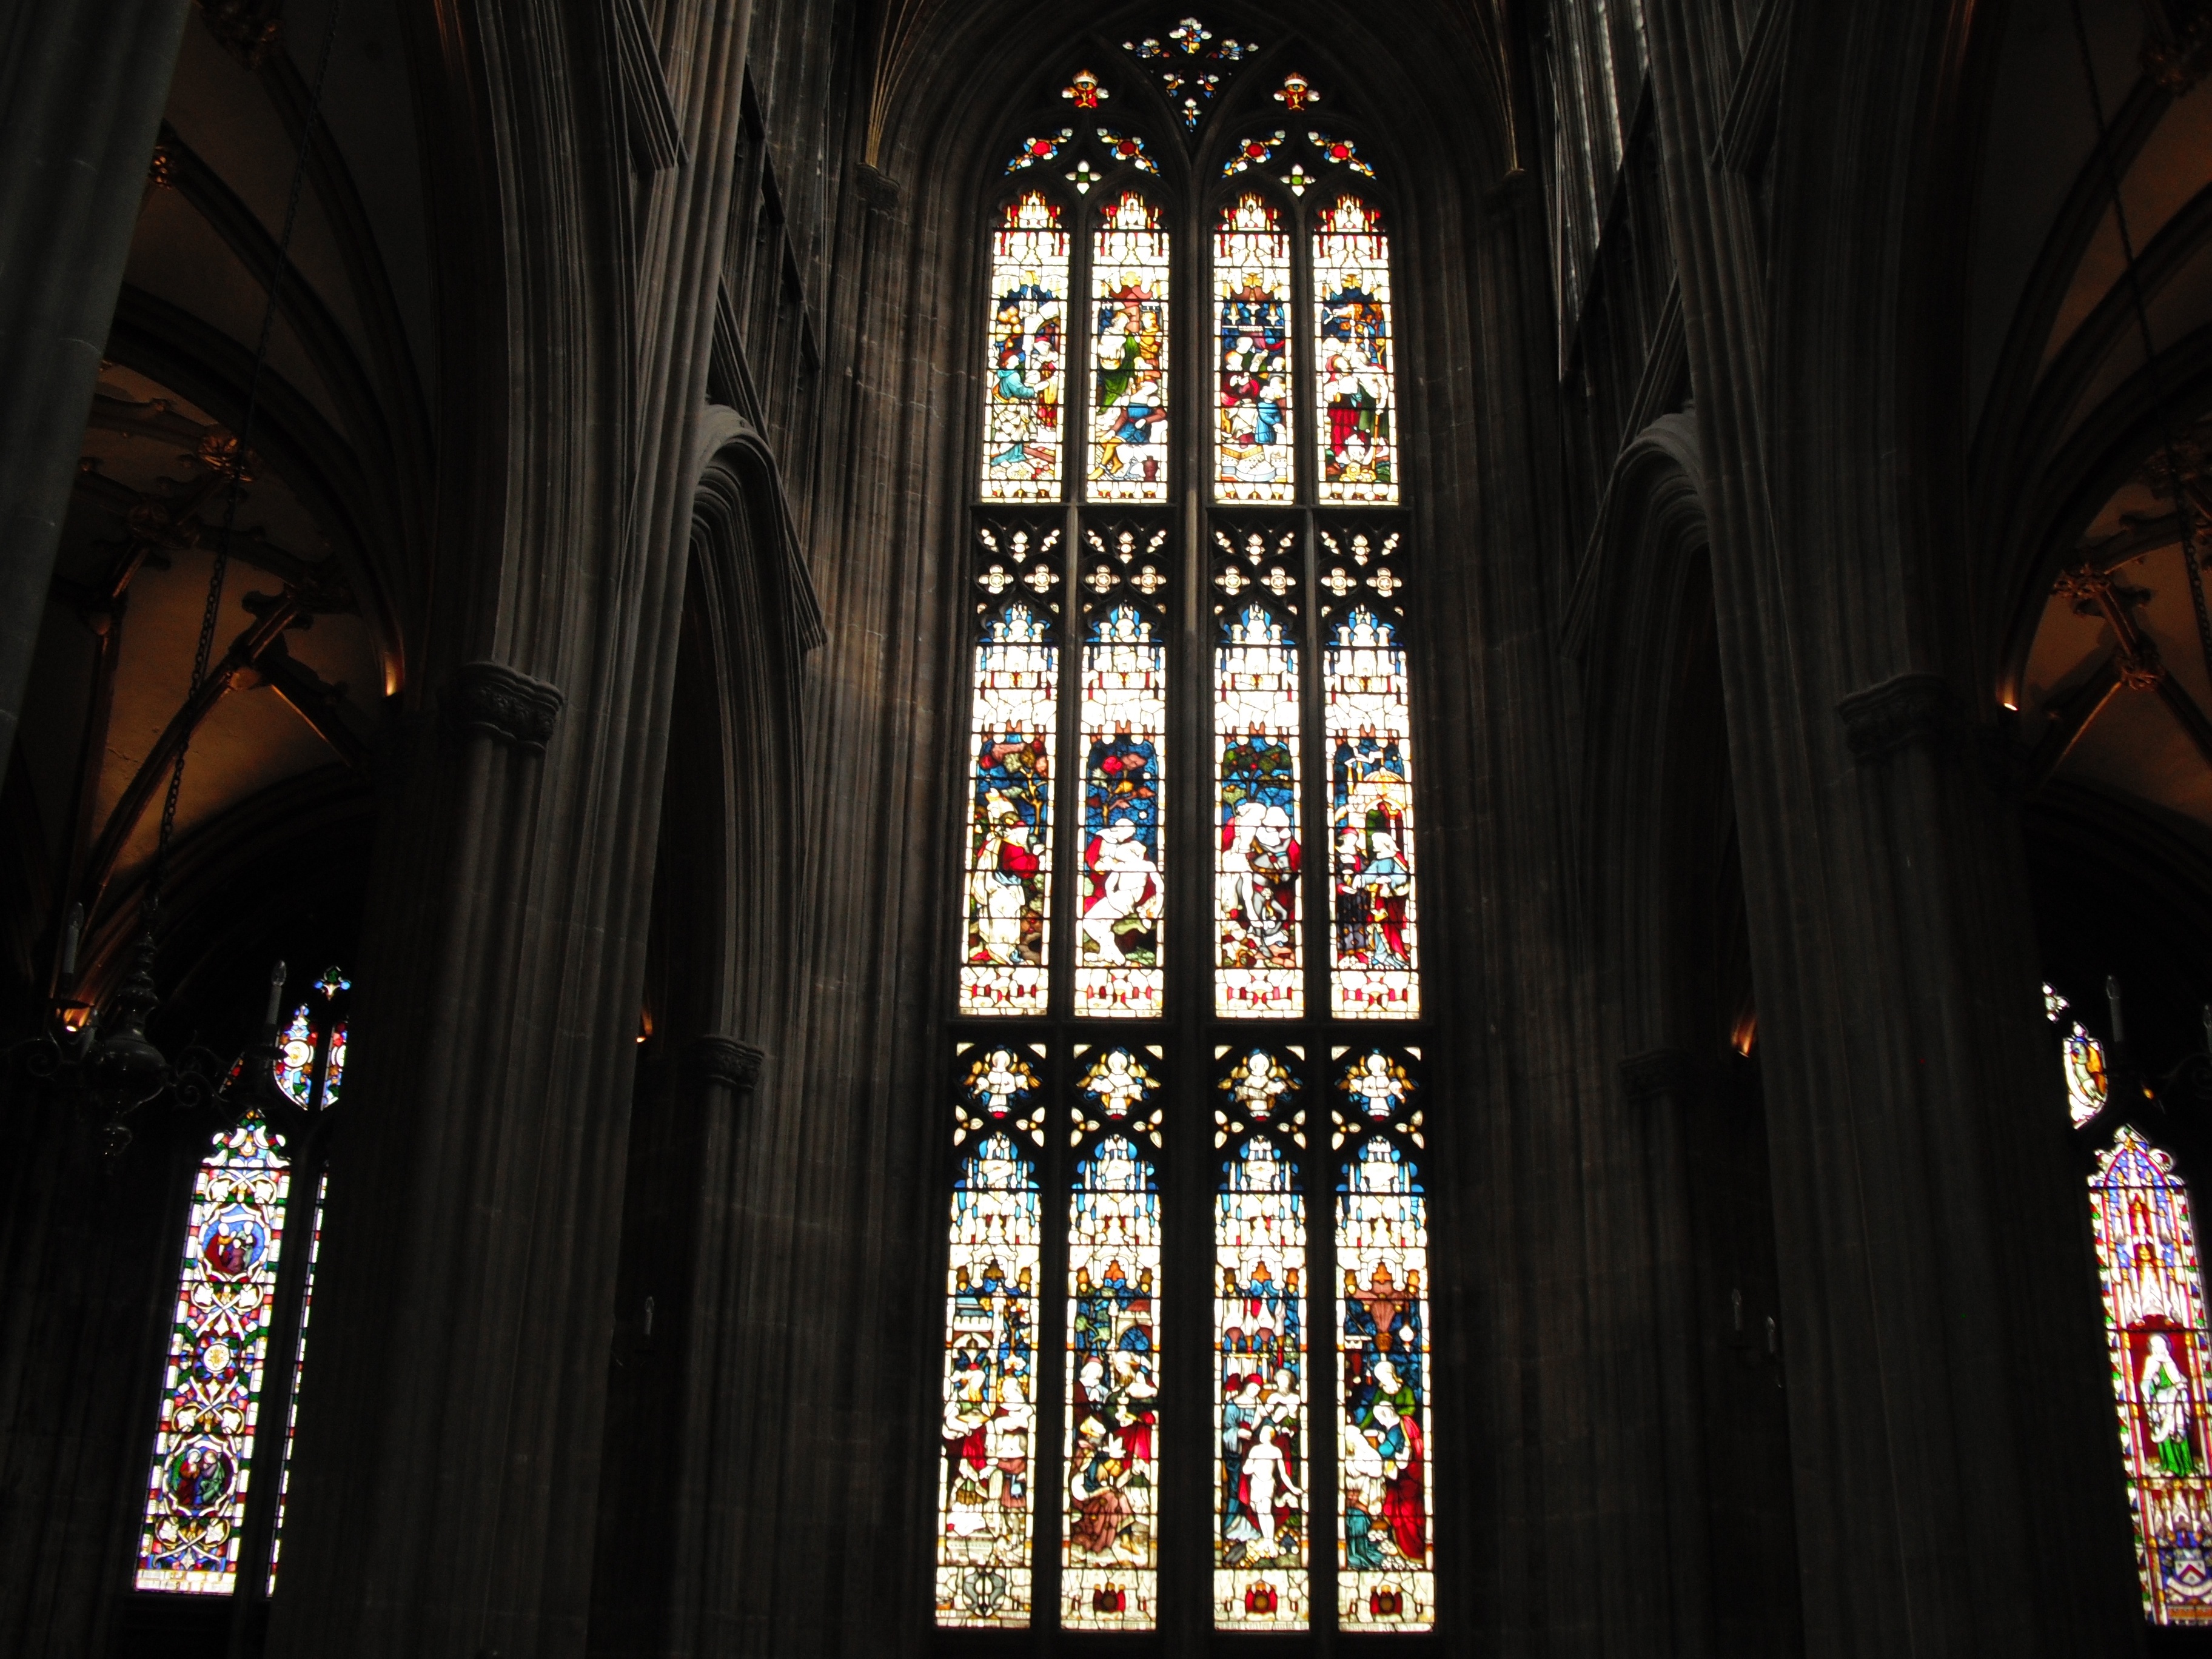
window, glass, building, cathedral, material, stained glass, place of worship, symmetry, gothic architecture